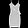
Label: Dress